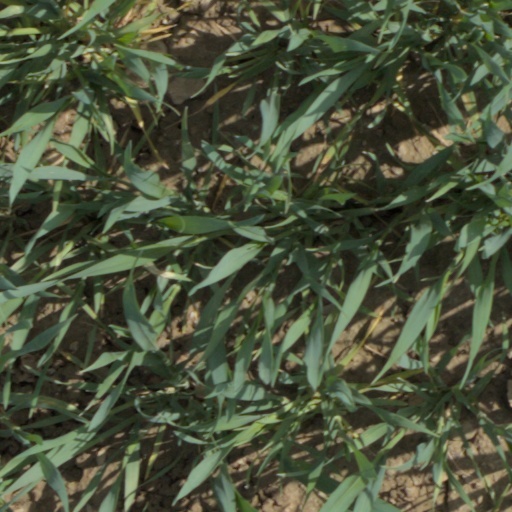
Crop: wheat